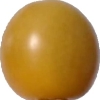
Label: tomato_cherry_yellow